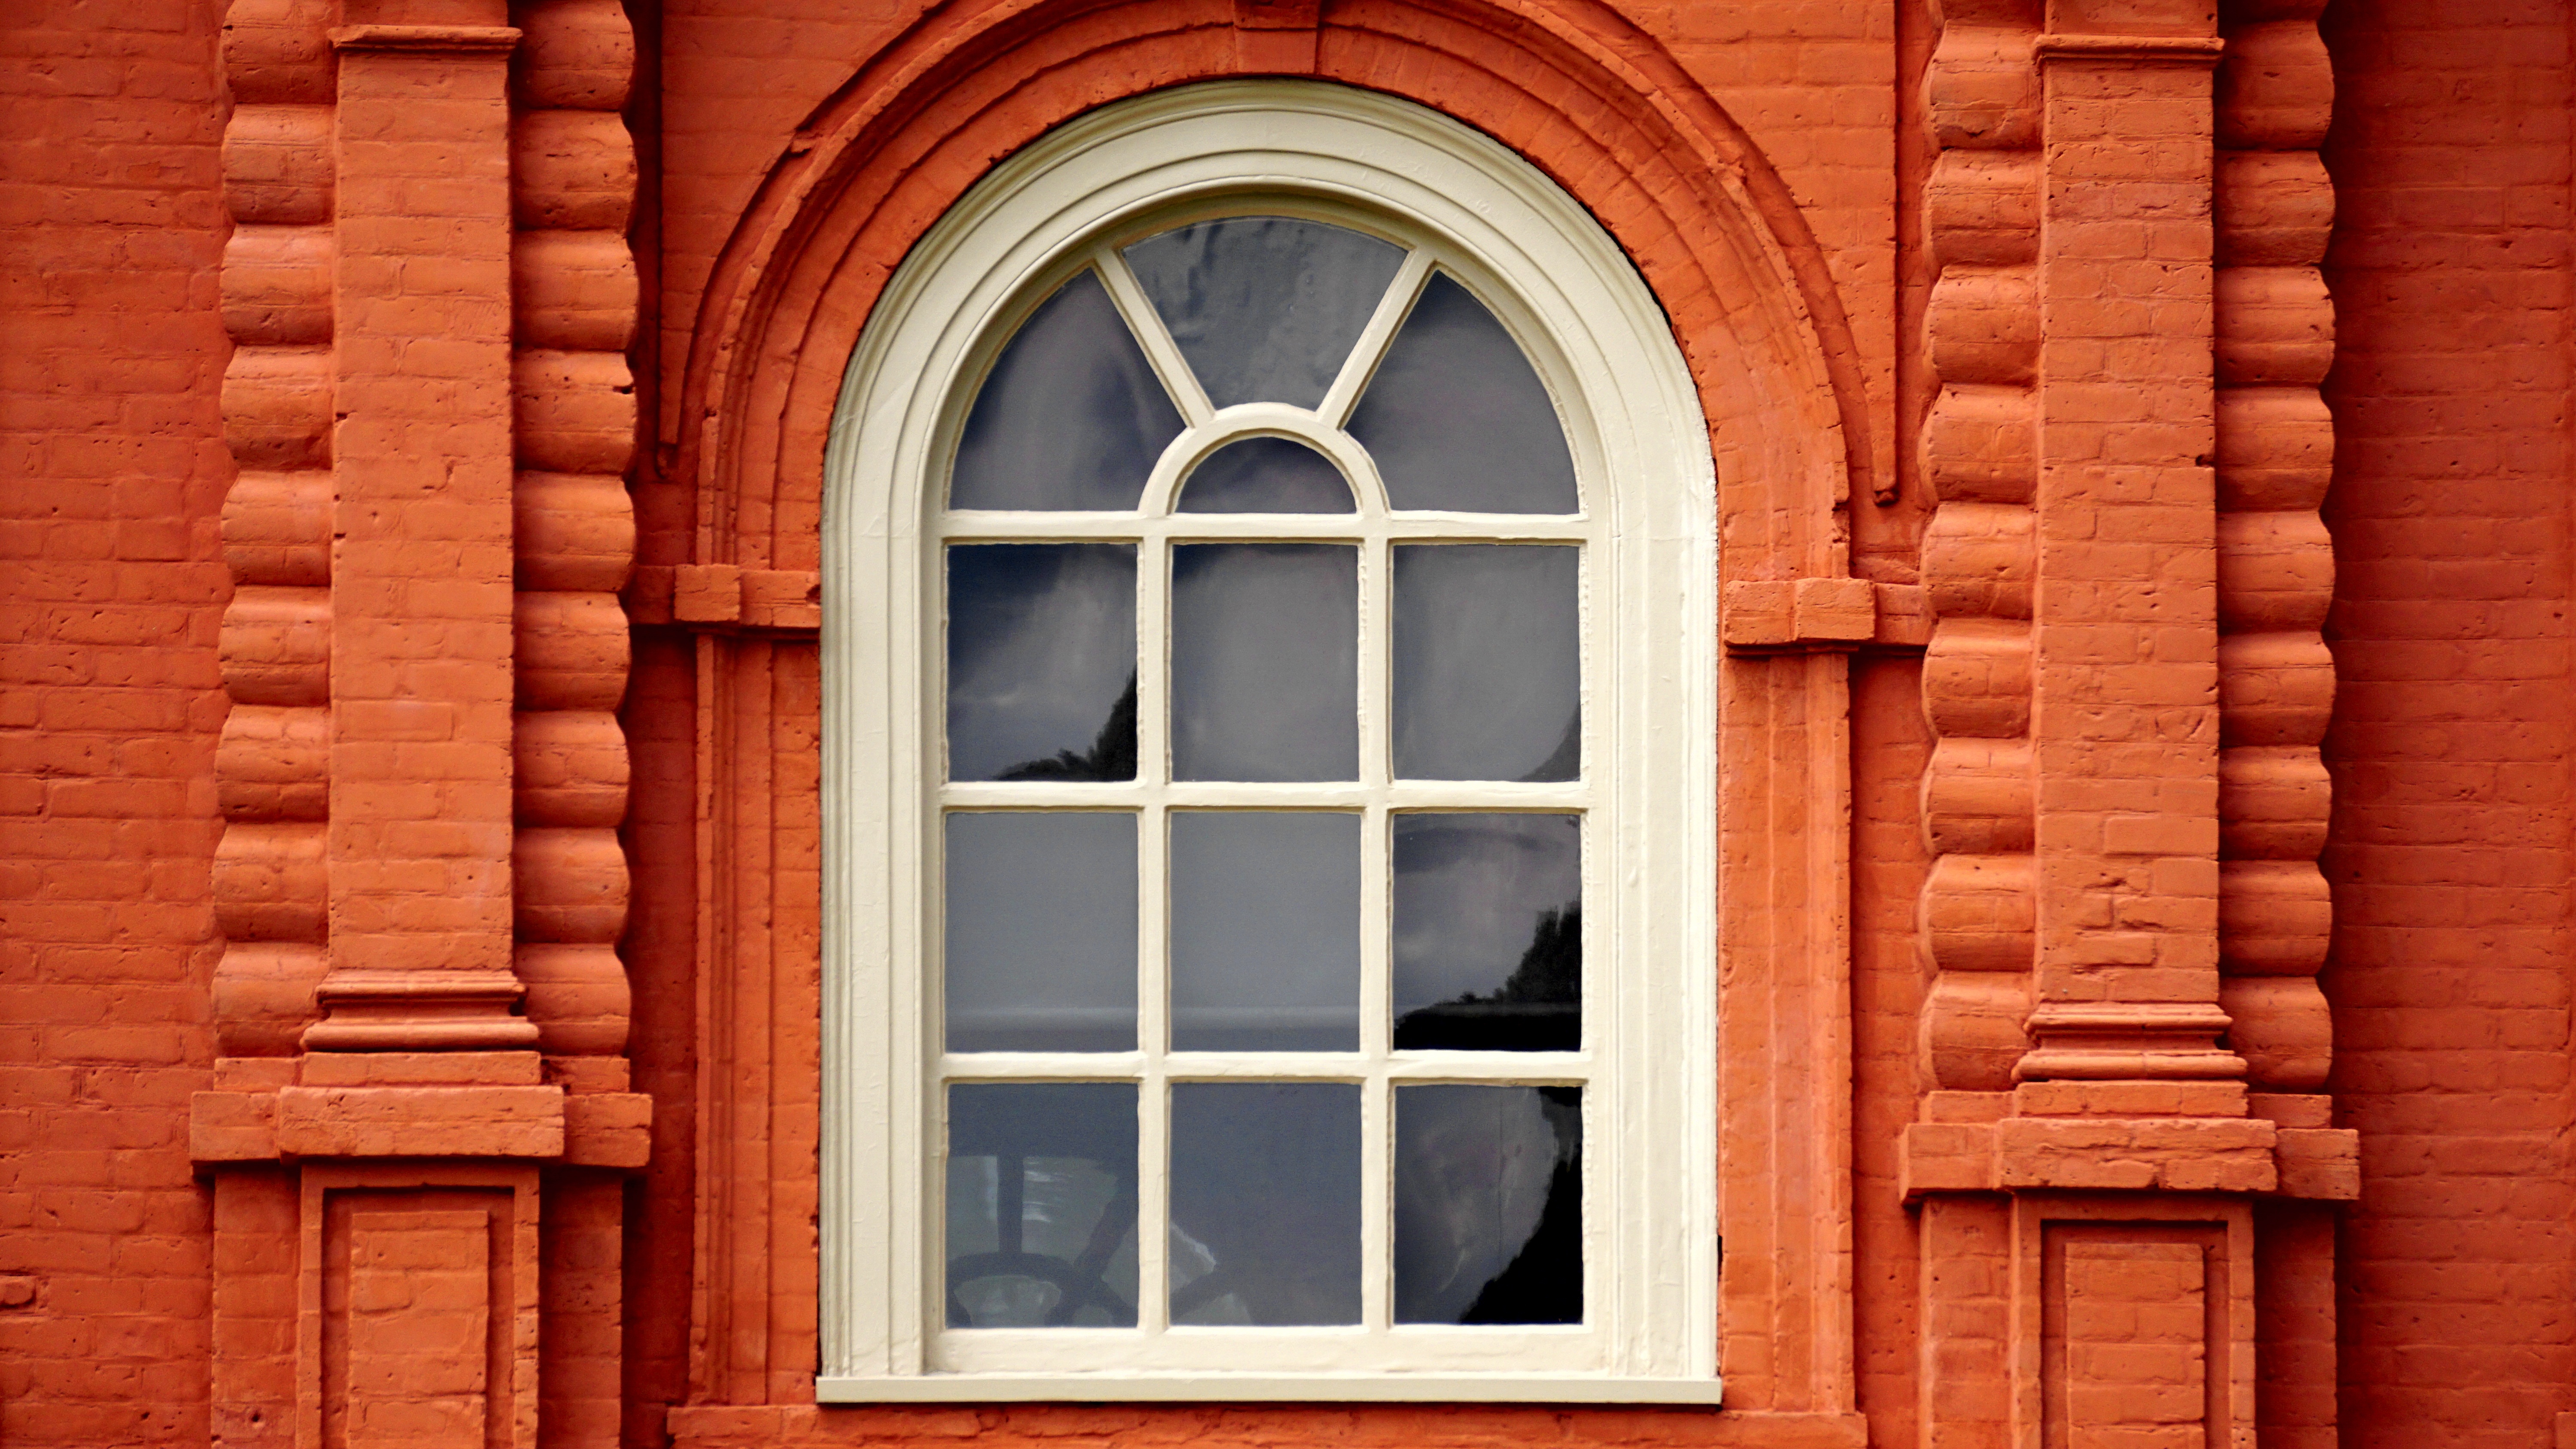
architecture, wood, window, glass, building, old, wall, arch, reflection, red, color, facade, exterior, colorful, brick, door, material, interior design, decorative, symmetry, window covering, sash window